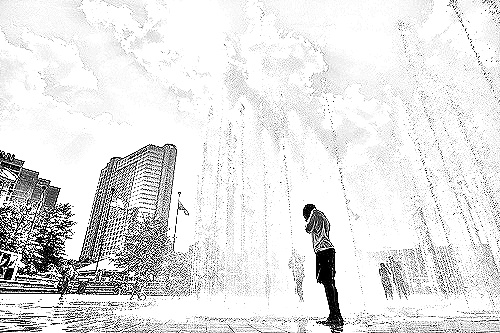
Portrait style: Sketch Portrait